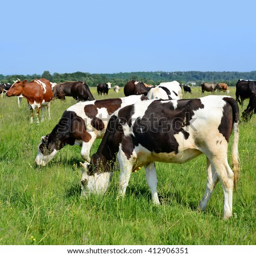
cows on a summer pasture